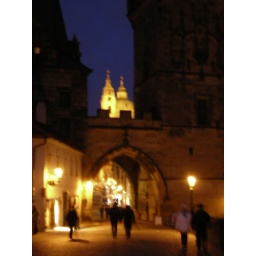
PRAGUE. View of St Nicholas Church in between Lesser town bridge towers